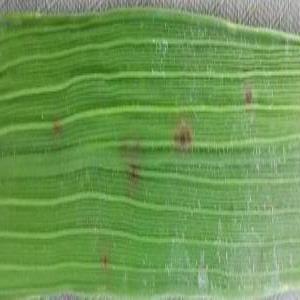
Disease: Brownspot